Impact Wrestling Turning Point (2020)

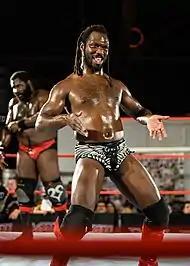
Rich Swann entered Turning Point as Impact World Champion.

The event featured professional wrestling matches that involved different wrestlers from pre-existing scripted feuds and storylines. Wrestlers portrayed villains, heroes, or less distinguishable characters in scripted events that build tension and culminate in a wrestling match or series of matches.